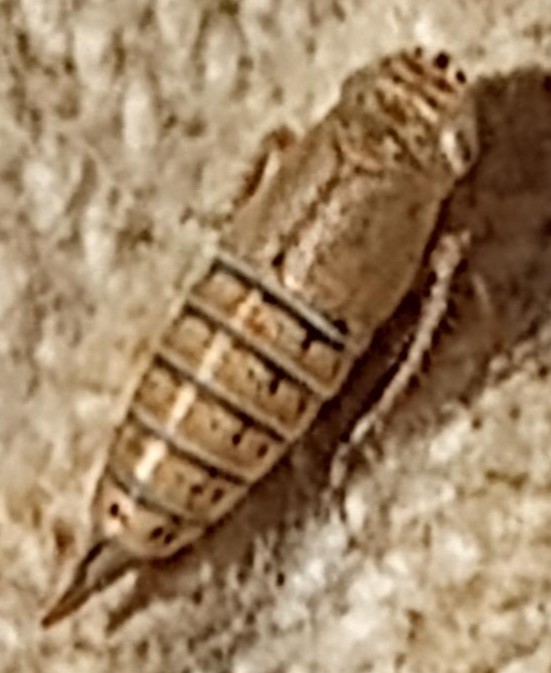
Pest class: occasional_pest